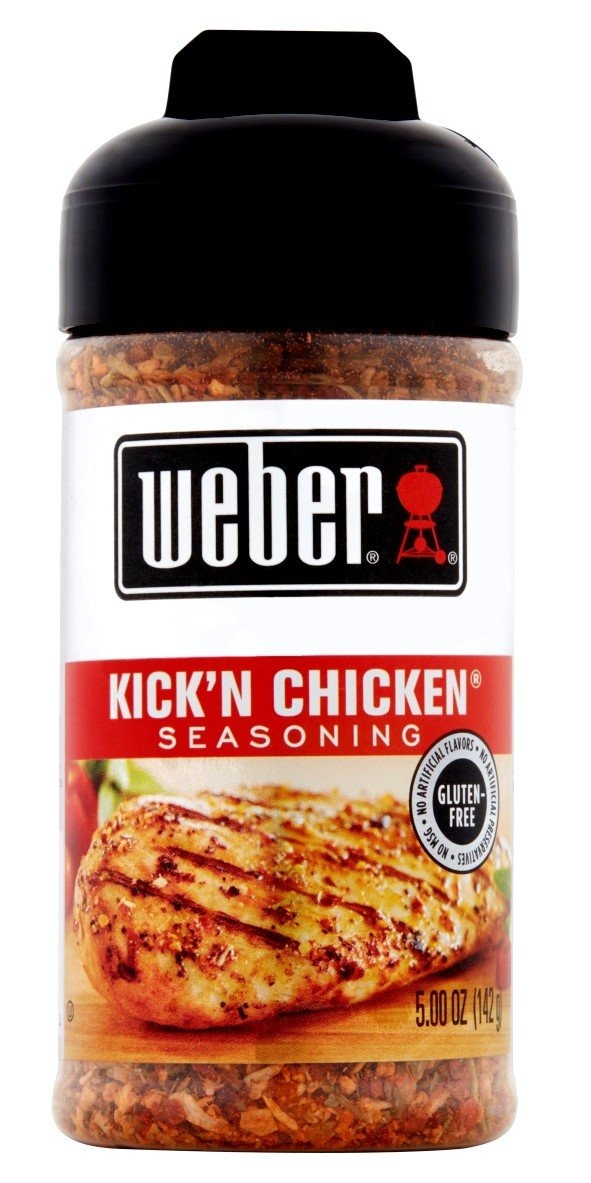
Item Name: Weber Seasoning, Kick'N Chicken 5.0 Ounce (Pack of 5)
Value: 25.0
Unit: Ounce

Price: 4.44